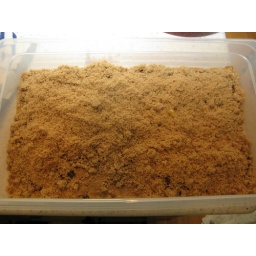
Curing the fish in a 4:1 ratio by weight of brown sugar to salt, with lots of pasted garlic.